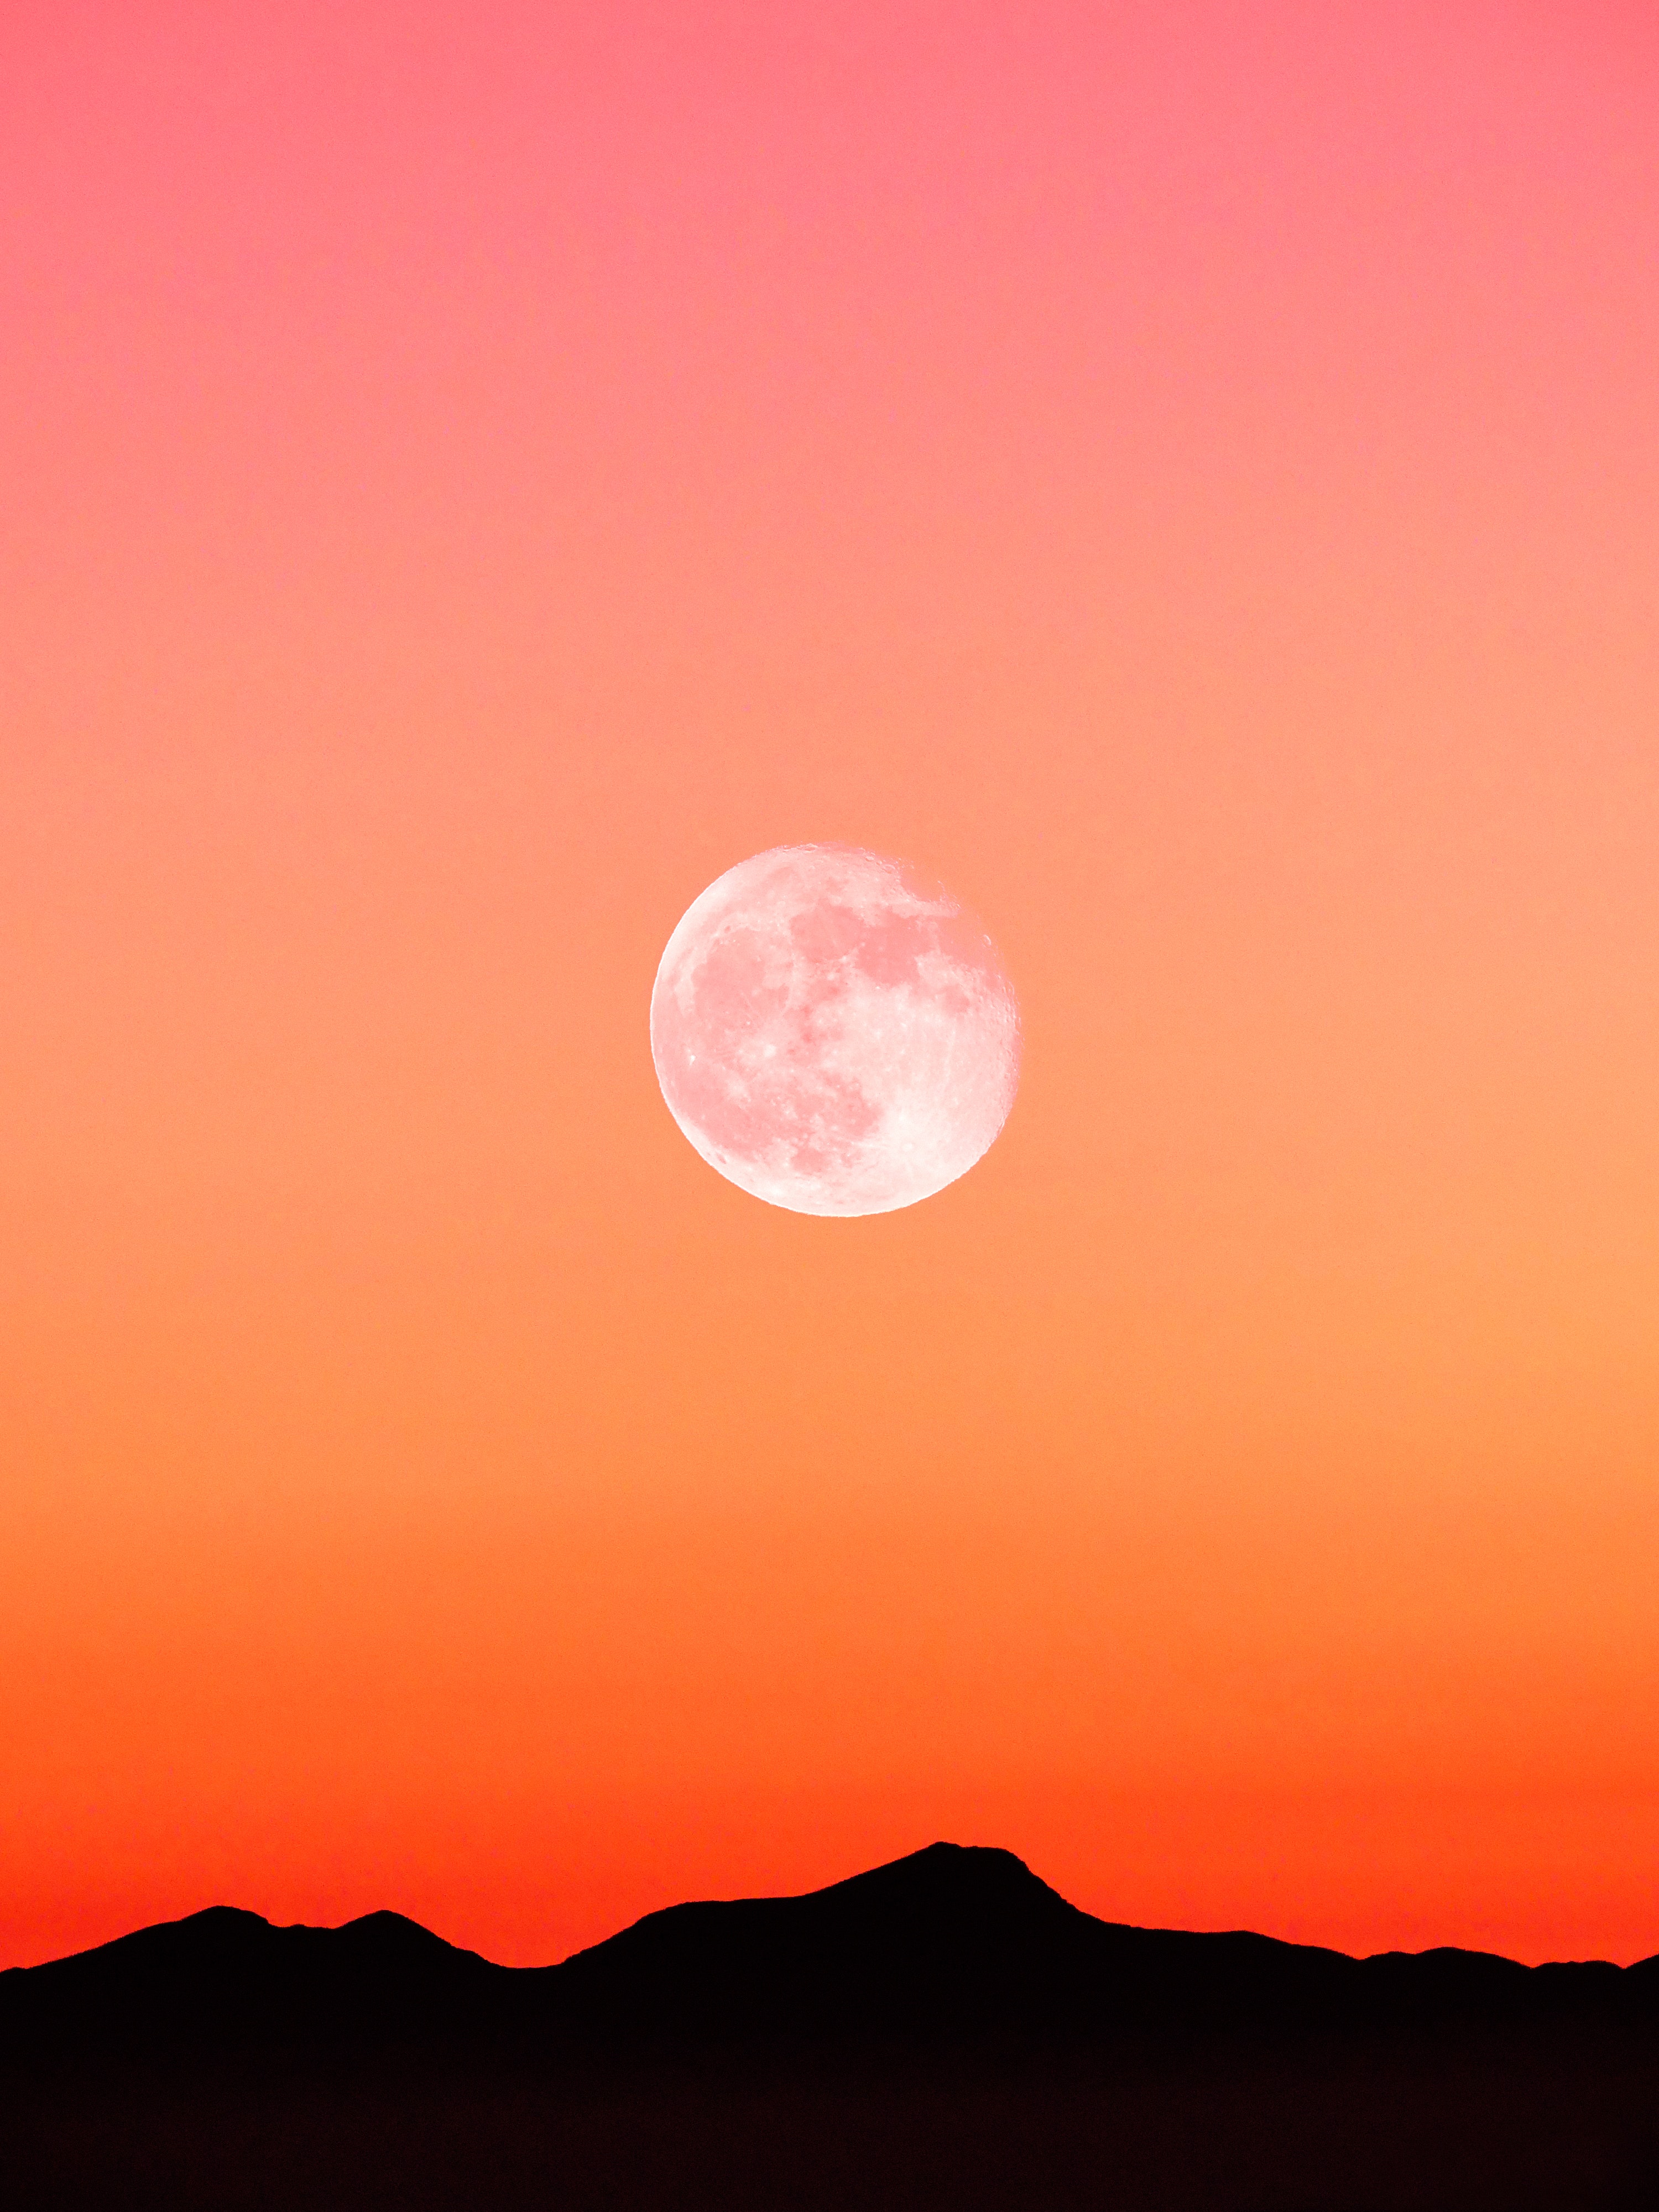
natural, sky, atmosphere, ecoregion, moon, nature, afterglow, natural environment, orange, sunset, atmospheric phenomenon, natural landscape, sunlight, red sky at morning, sunrise, horizon, dusk, astronomical object, landscape, morning, calm, heat, event, full moon, evening, sun, celestial event, astronomy, moonlight, dawn, mountain, cloud, cumulus, peach, art, grassland, circle, tree, magenta, font, hill